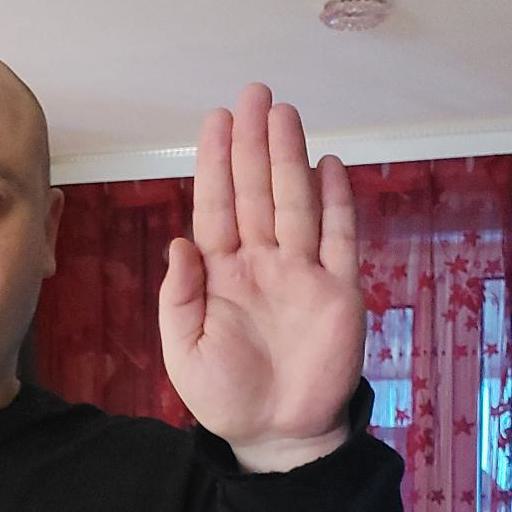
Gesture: stop